Ball boy

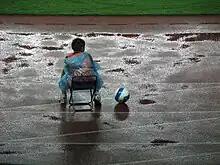
A ball boy at a football match in China in 2007

In 2006, the IFAB Laws of the Game of association football were changed to allow multiple balls to be used under the direction of a referee. Higher level organised matches now commonly use 6+ balls with ball boys scattered around the pitch to quicken the pace of play. Typically positioned behind advertising boards surrounding the pitch, ball boys will try to be in possession of a spare ball at all times, so that this can be given to the players prior to the loose ball being retrieved.